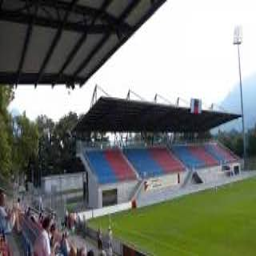
Rheinpark Stadium